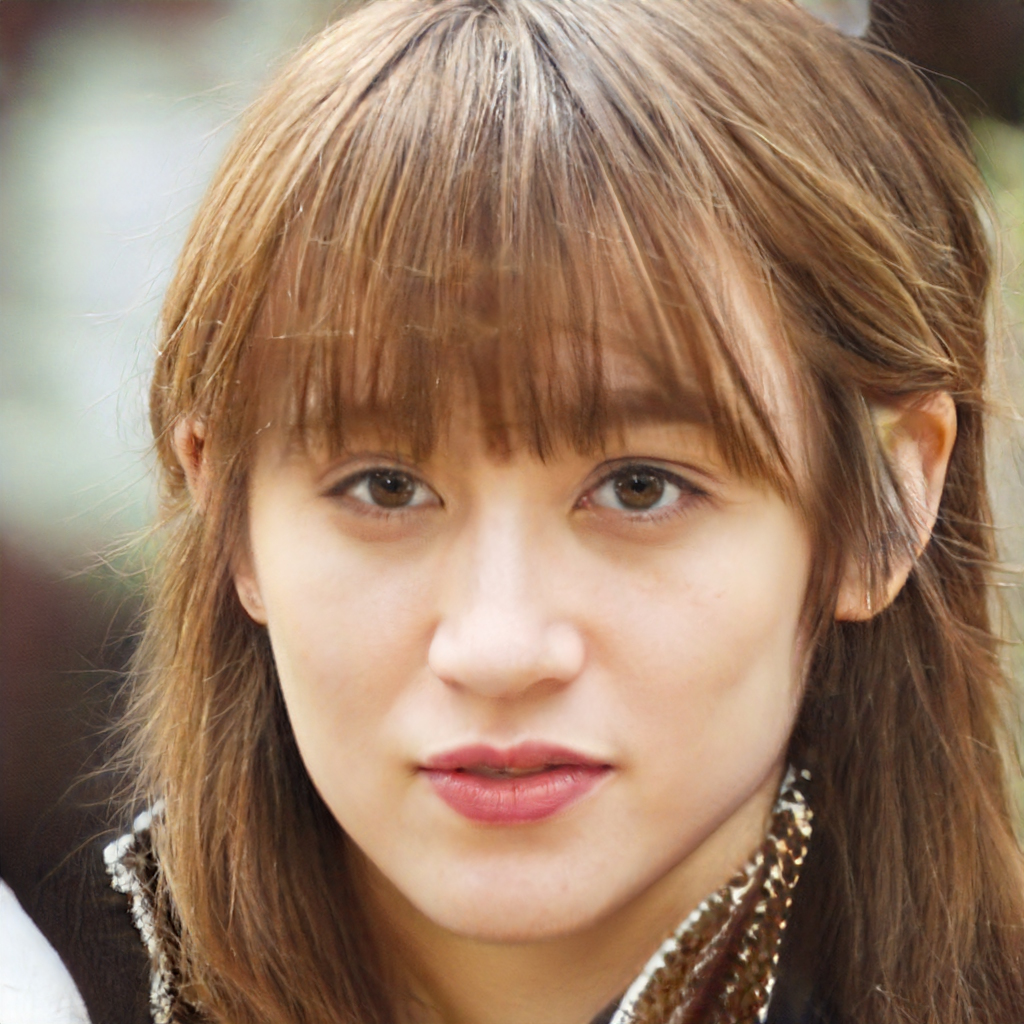
Gender: Female